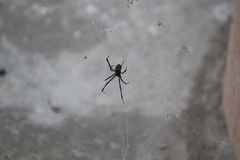
Species: Lactrodectus_hesperus